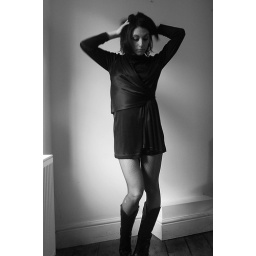
little black vintage dress .com photoshoot 09. photo by A K Dickinson